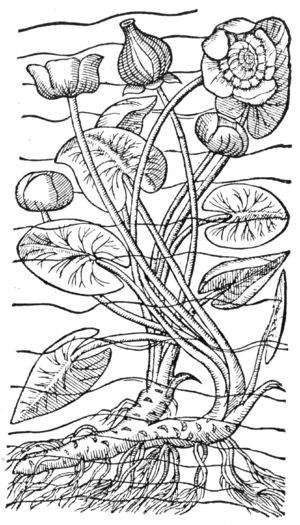
Jean Robin, botaniste français, jardinier du roi, introduit l'acacia en France. L'arbre, aujourd'hui situé Square René Viviani, est réputé être le plus vieil arbre de Paris.
Jules Charles de L'Écluse ou de L'Escluse, latinisé en Carolus Clusius, né en 1526 à Arras et mort en 1609 à Leyde, est un médecin et un botaniste flamand de langue française, l'un des plus célèbres du XVIᵉ siècle.